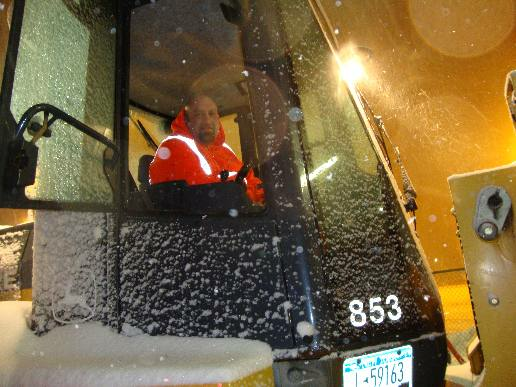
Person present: Yes